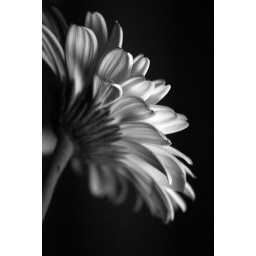
Flower in black and white